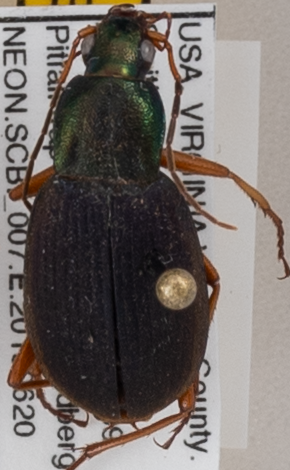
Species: Chlaenius aestivus
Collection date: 2019-06-20
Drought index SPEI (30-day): -0.27
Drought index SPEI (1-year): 2.09
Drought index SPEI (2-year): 2.09